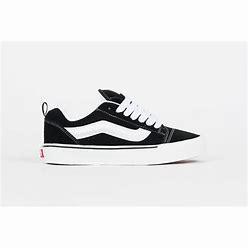
Brand: Vans
Model: 100